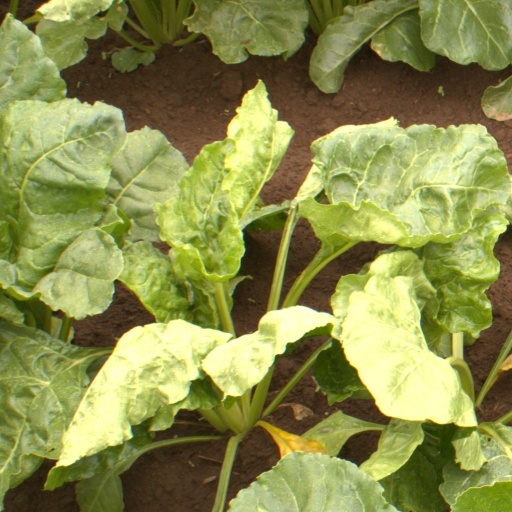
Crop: sugar beet